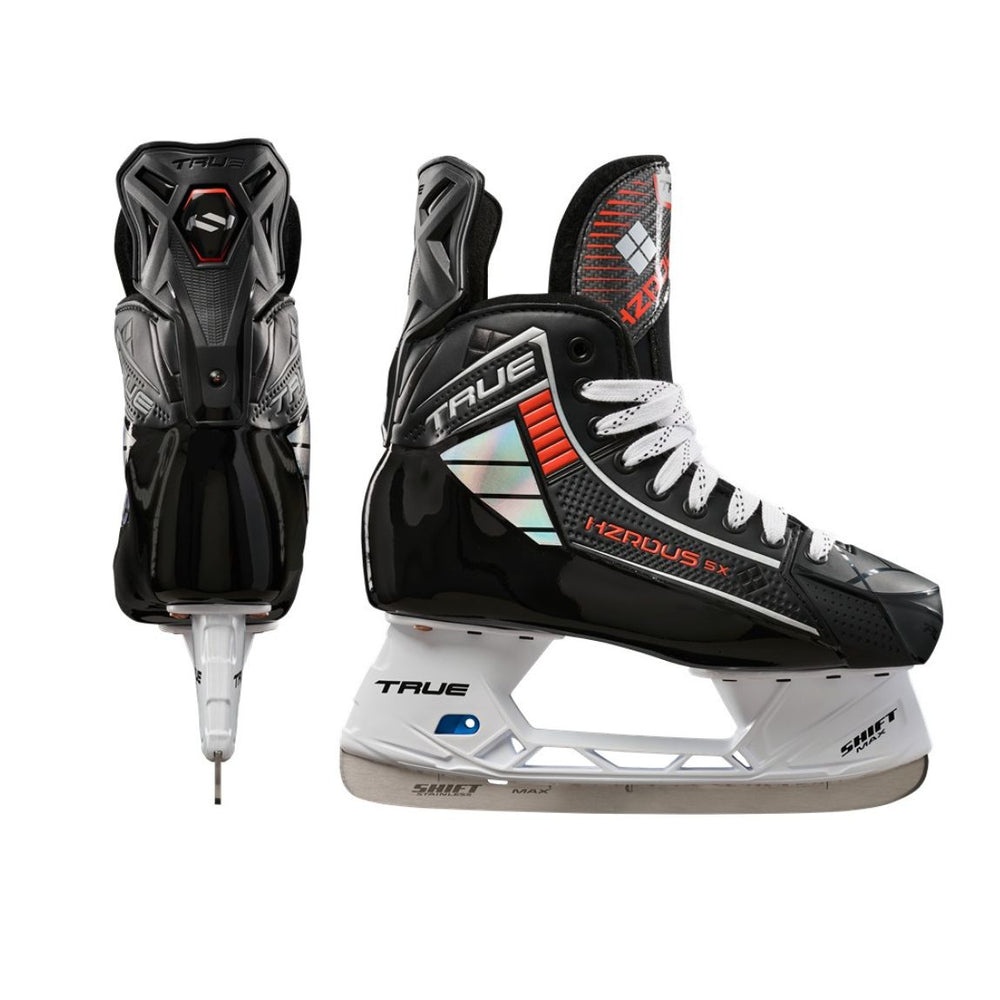
TRUE HZRDUS 5X4 INT HOCKEY SKATES
Brand: TRUE
Category: Sporting Goods > Athletics > Figure Skating & Hockey > Ice Skates > Hockey Ice Skates